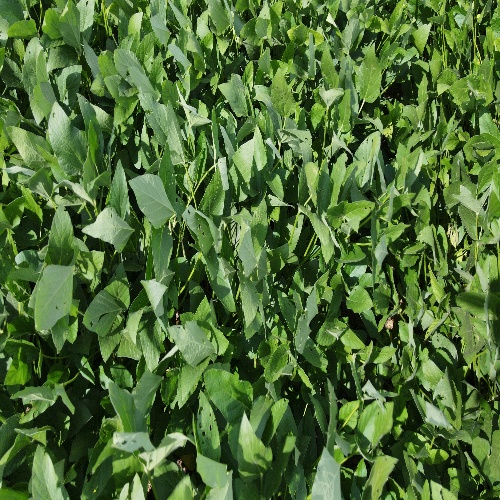
Label: Caterpillar